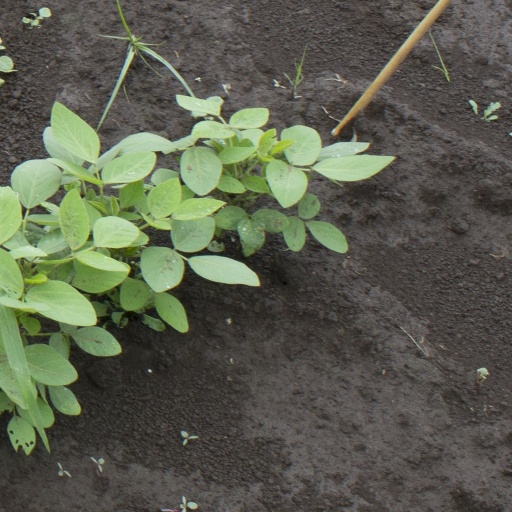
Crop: soybean